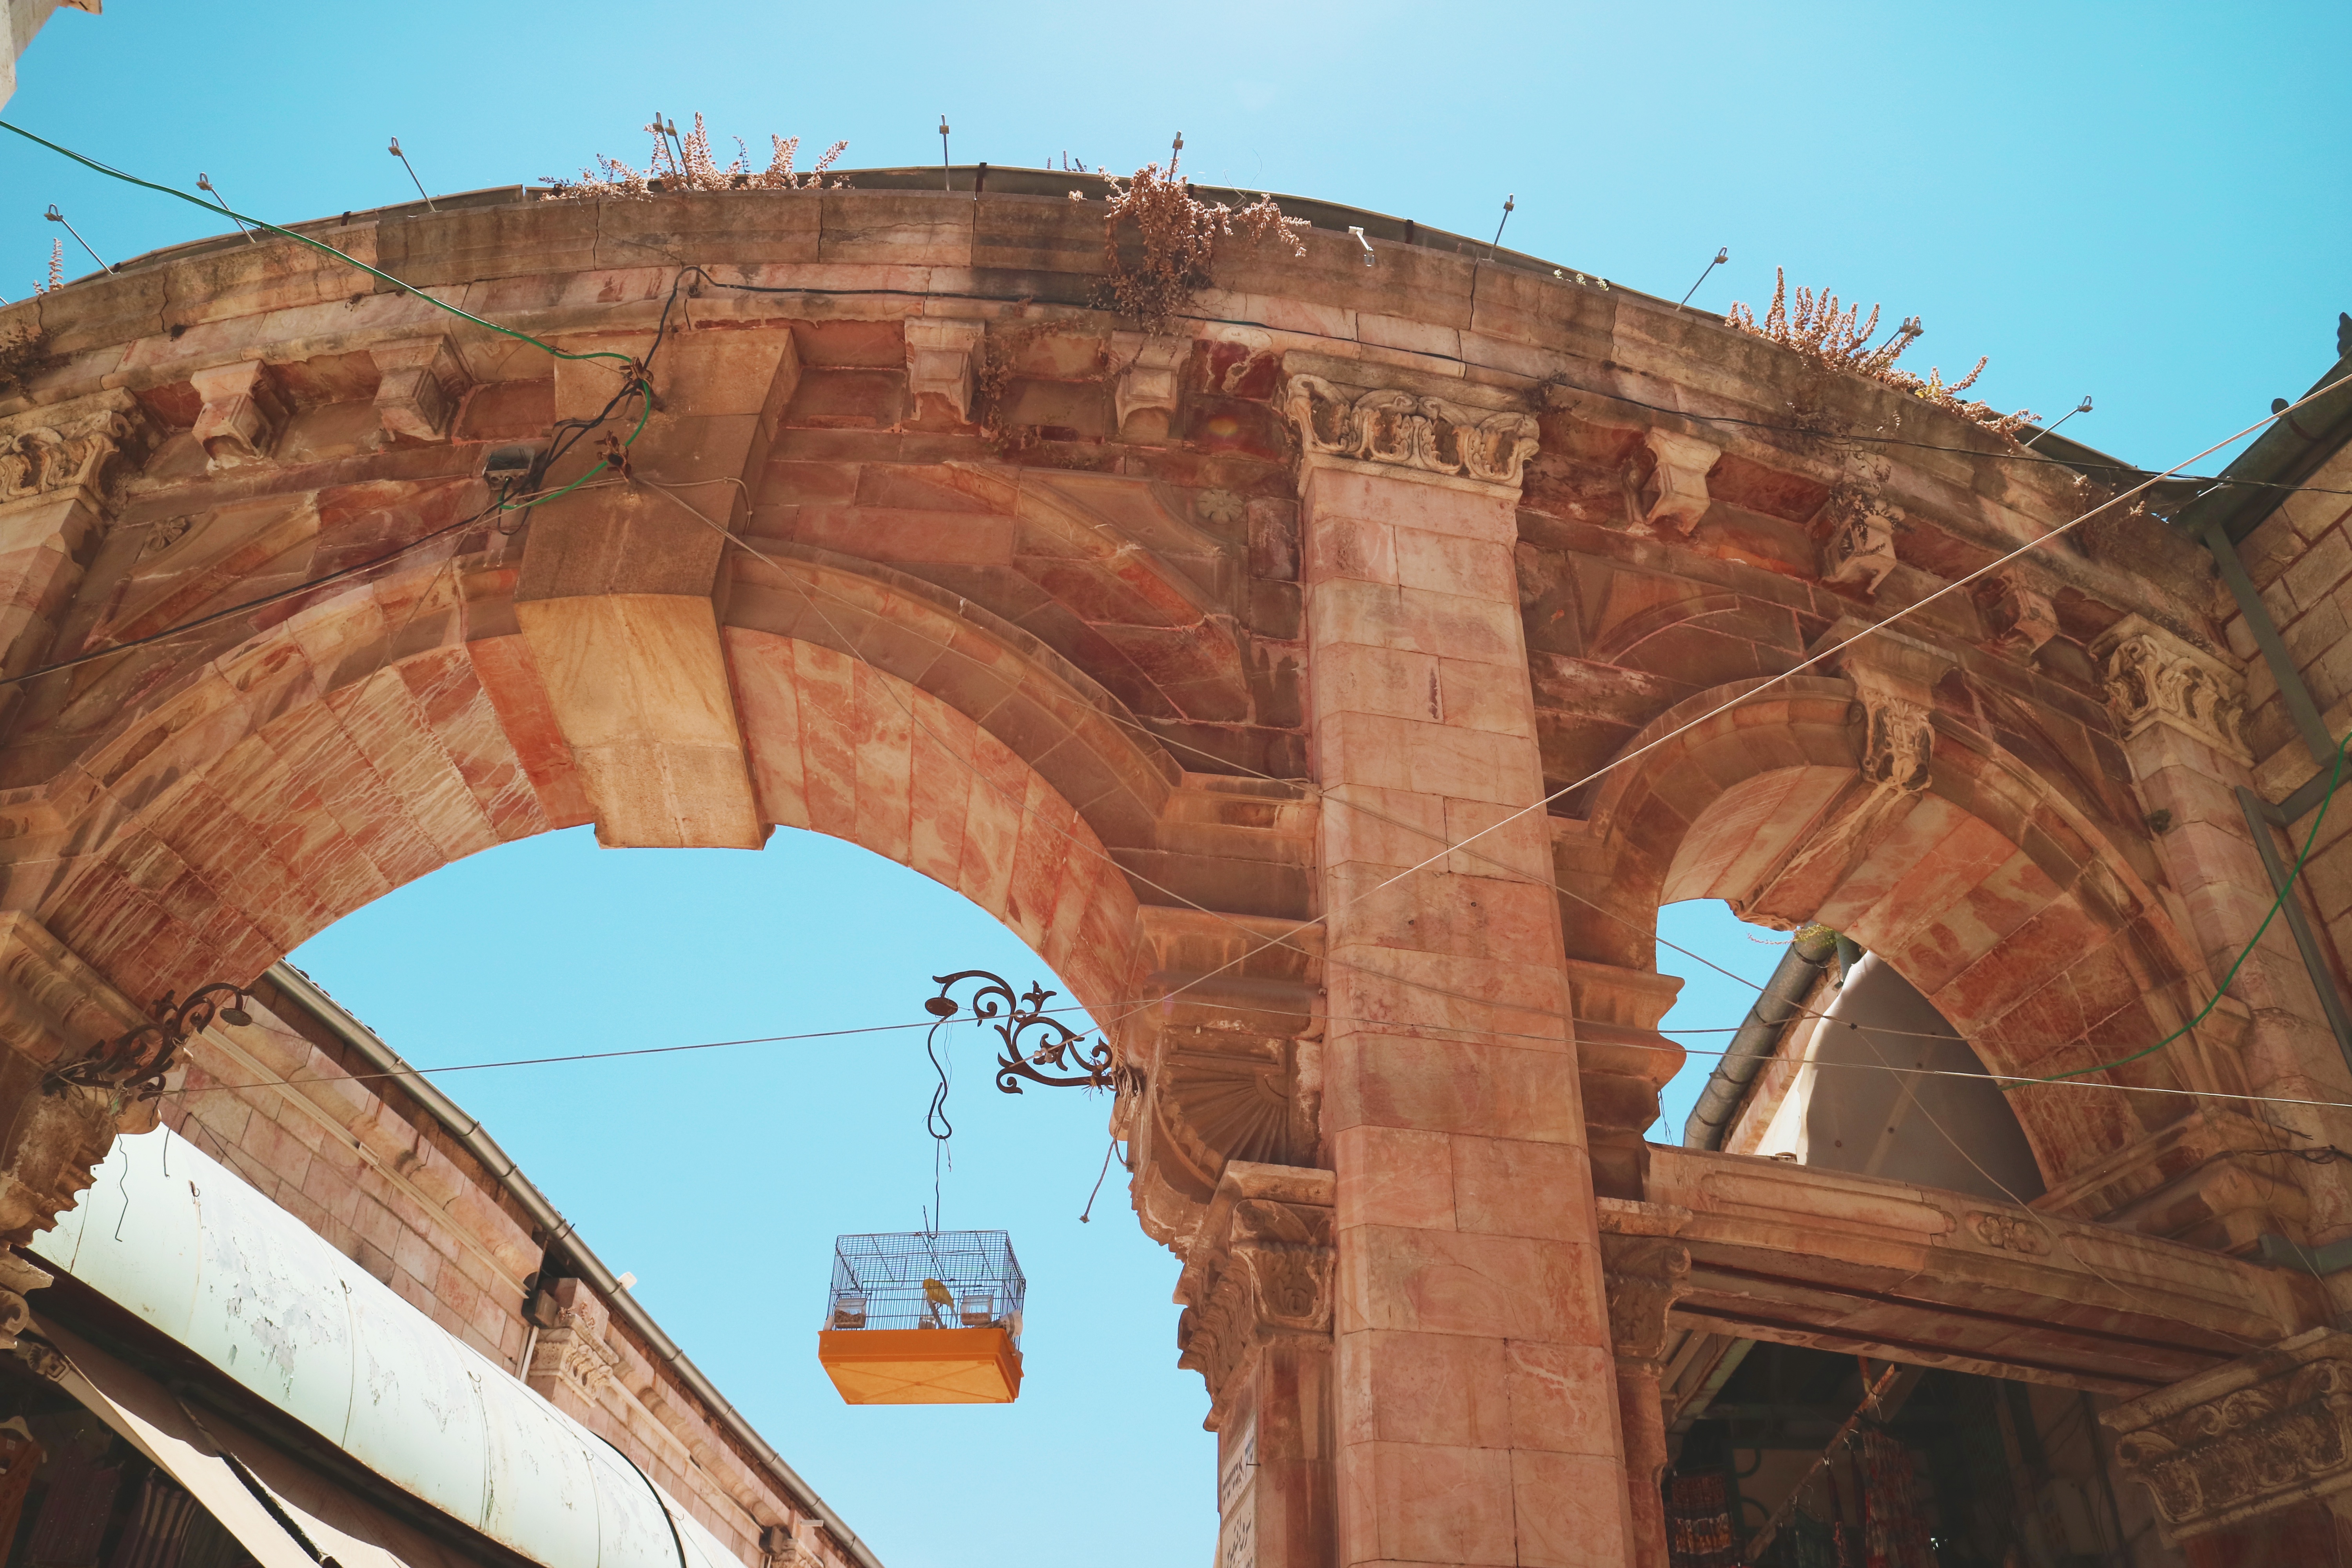
architecture, structure, bridge, arch, place of worship, temple, history, ancient history